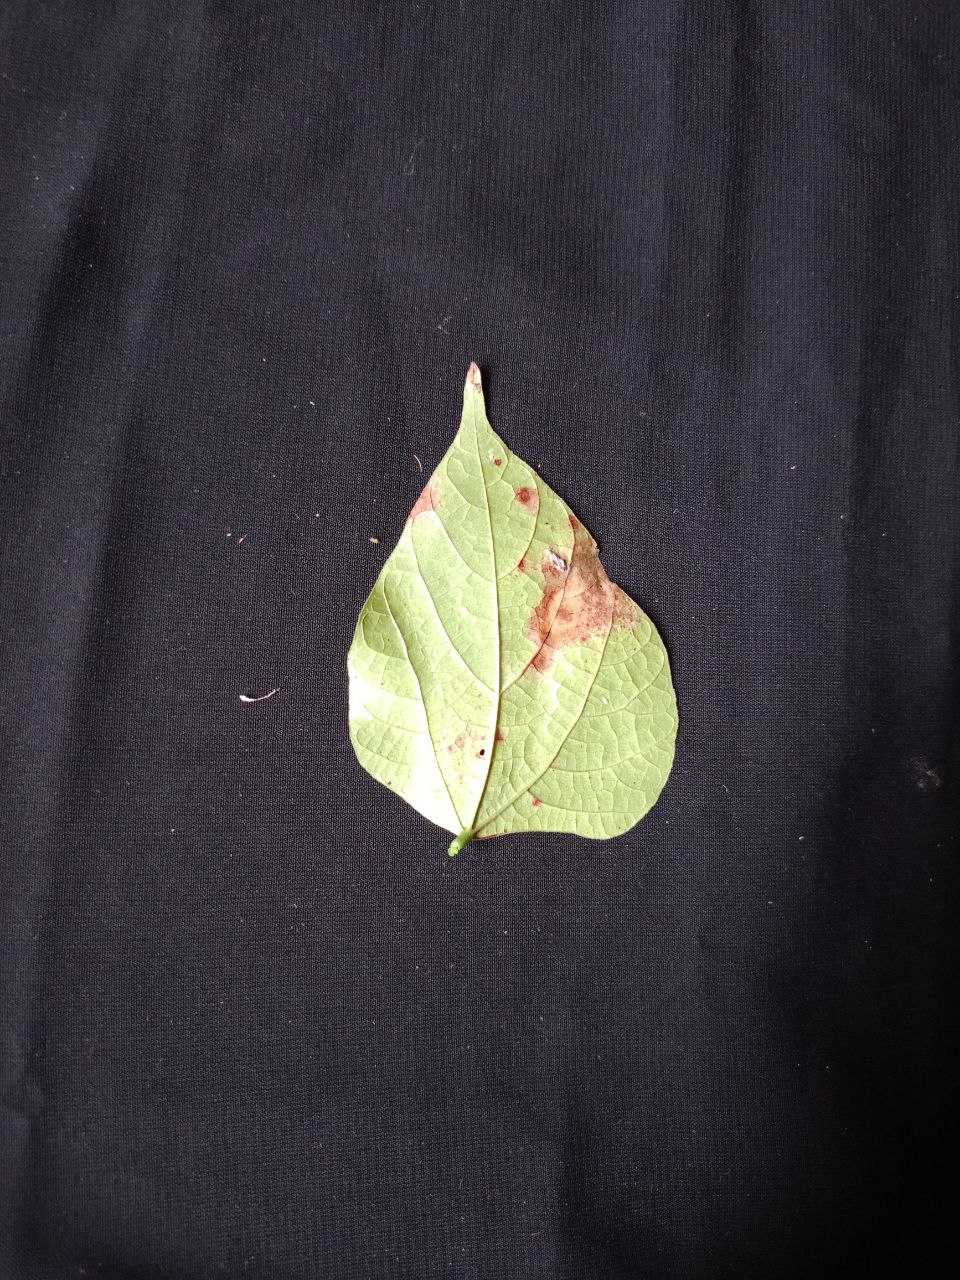
Crop: bean
Leaf condition: Blight